Relationship science

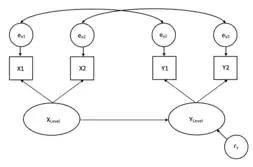

An important turning point in the analytic approach to studying relationships came at the advent of statistically modeling interdependence and dyadic processes—that is, studying two individuals (or even two groups of individuals) simultaneously to account for the overlap in or interdependence of relationship processes. In 2006, David Kenny, Deborah Kashy, and William Cook published the book "Dyadic Data Analysis", which has been widely cited as a tool of understanding and measuring non-independence. This book includes information and instructions on using MLM, SEM, and other statistical methods to study both between and within dyad phenomena. Several models have been articulated for these purposes in both journal articles and the 2006 Kenny, Kashy, & Cook text, including 1) the common fate model, 2) the mutual influence (or dyadic feedback) model, 3) the dyadic score model, and the most commonly used 4) actor-partner interdependence model (APIM).